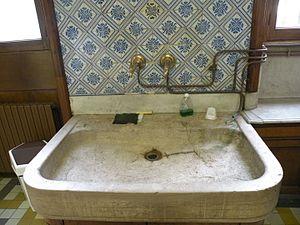
Évier dans la cuisine de l’Hôtel Oberthür à Rennes.